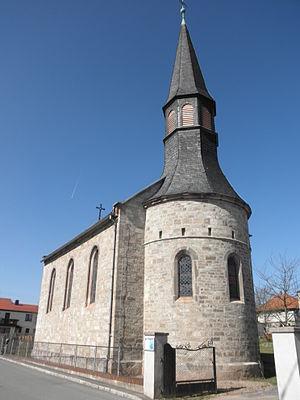
Peuschen est une municipalité allemande du land de Thuringe, dans l'arrondissement de Saale-Orla, au centre de l'Allemagne. En 2015, sa population est de 469 habitants.